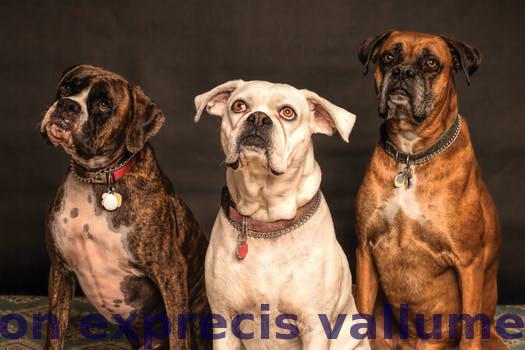
Label: Watermark